The Little Thief

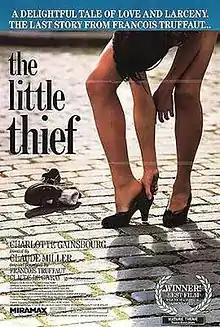

The Little Thief is a 1988 French drama directed by Claude Miller. It is based upon an unfinished script by François Truffaut. Truffaut died before being able to direct the film himself. The film had 1,834,940 admissions in France. Set in the French countryside after the end of World War II, it tells the story of a 15-year-old girl abandoned by her parents, who is looking for love and independence but succumbs to stealing and sleeping with men.